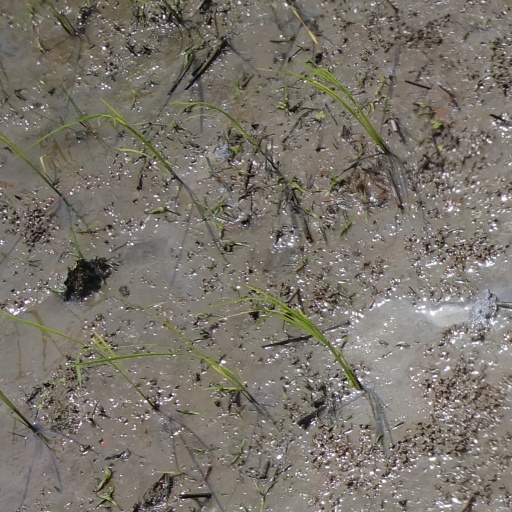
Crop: rice